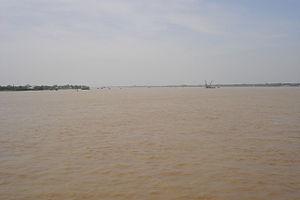
Le Bassac est un bras du Mékong qui s'en sépare à Phnom Penh, au Cambodge, peu après son confluent avec le Tonlé Sap, et coule vers le Vietnam.